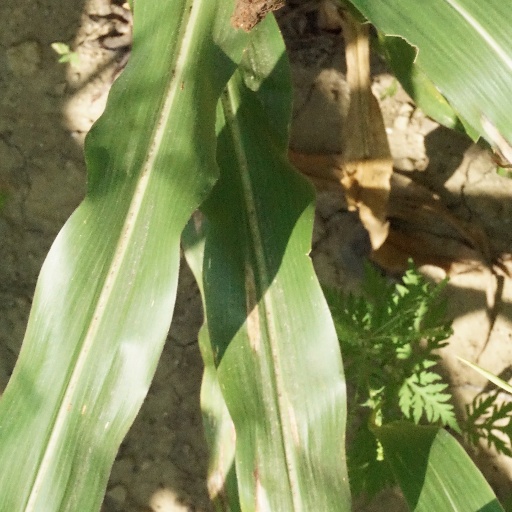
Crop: maize; corn